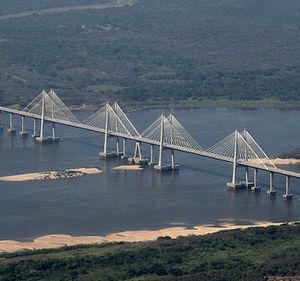
Cet article a pour objet de présenter une liste de ponts remarquables du Venezuela, tant par leurs caractéristiques dimensionnelles, que par leur intérêt architectural ou historique.